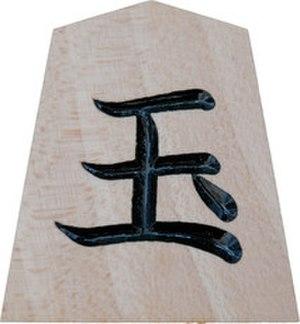
Pièce d'un jeu de Shogi: un roi ""challenger"". (Variante avec un seul caractère - kanji - représenté)"
Le Kyoto shogi est une variante moderne du shogi. Cette version a été créée par Tamiya Katsuya en 1976.